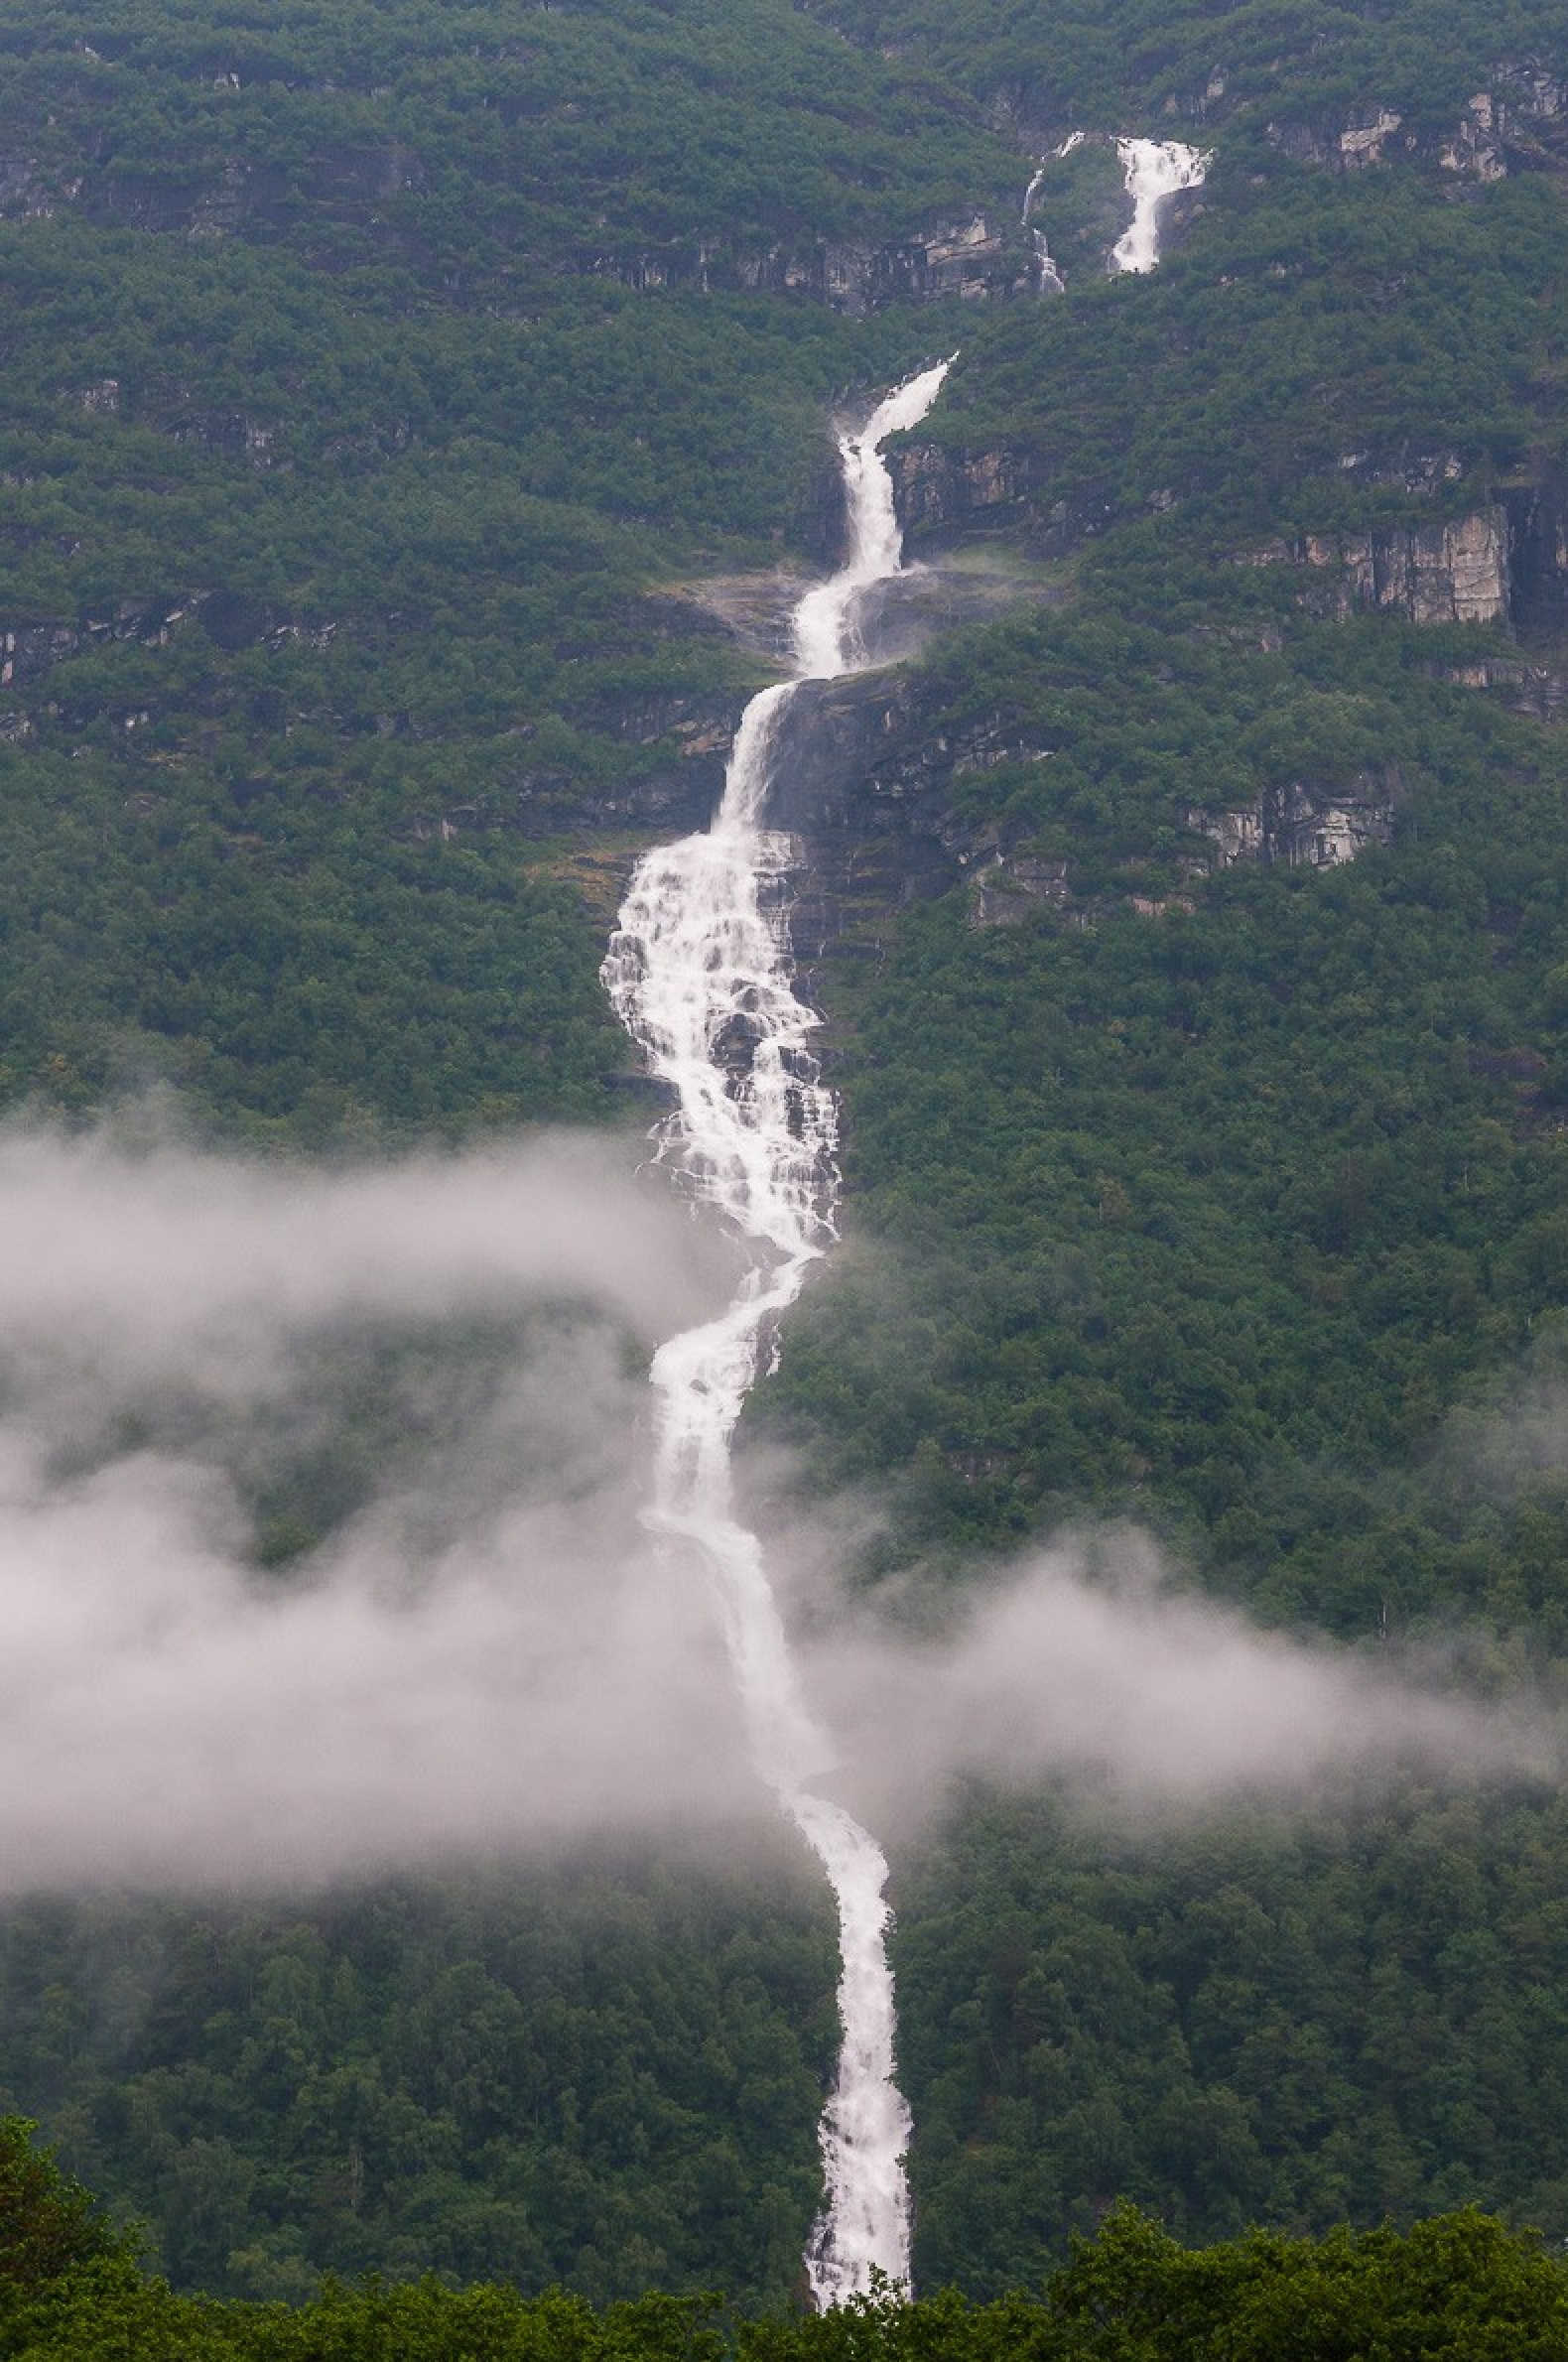
waterfall, water, plant, water resources, ecoregion, cloud, natural landscape, tree, mountain, highland, watercourse, biome, atmospheric phenomenon, terrain, mountainous landforms, geological phenomenon, landscape, grassland, forest, grass, smoke, cumulus, mist, fluvial landforms of streams, mountain range, hill, hill station, steam, fog, tropical and subtropical coniferous forests, water feature, wind wave, jungle, geyser, sound, bird's eye view, rainforest, chute, stream, sky, wave, haze, reservoir, aerial photography